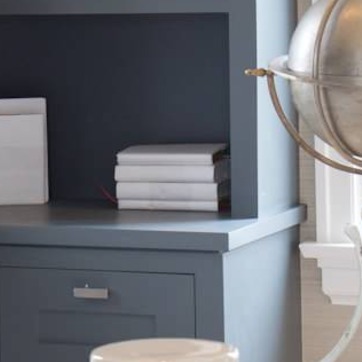
Material: paper